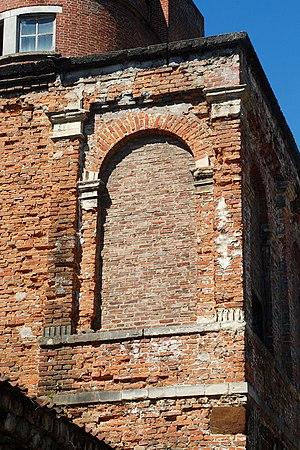
Belgique - Brabant flamand - Louvain - Première enceinte de Louvain - tour située sur le terrain des hôpitaux universitaires Saint-Pierre et Saint-Raphaël
La première enceinte de Louvain réalisée en pierre et non en pieux de bois date du milieu du XIIᵉ siècle.